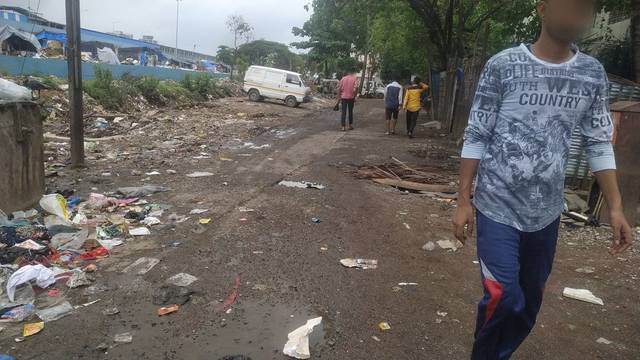
Region: India
Coordinates: 19.06, 72.842